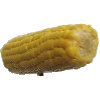
Label: corn